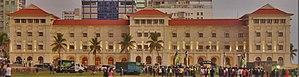
Galle Face Hotel, fondé en 1864 à Colombo, au Sri Lanka, est un des plus vieux hôtels à l'est de Suez. Il est membre de Select Hotels and Resorts International et fait partie de la liste des « 1000 Places to See Before You Die » dans le livre du même nom. Il a reçu plusieurs fois le titre « Best Heritage Hotel » des Presidential Awards for Travel and Tourism. En septembre 2012, il est devenu le premier hôtel du Sri Lanka à figurer sur un timbre postal, comme trois autres bâtiments emblématiques de Colombo.